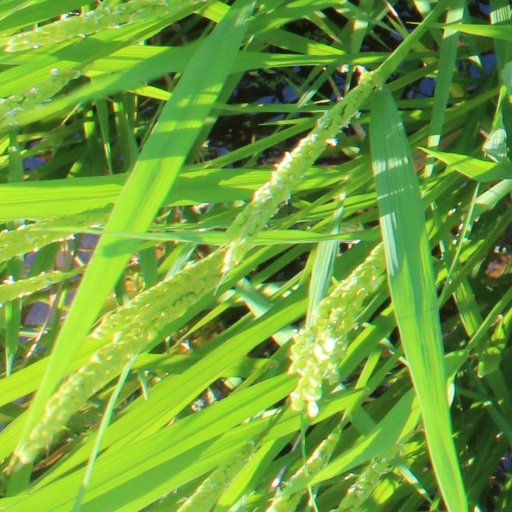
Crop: rice